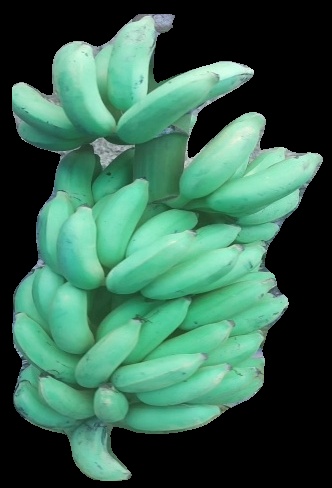
Variety: elakki-bale
Grade: grade2